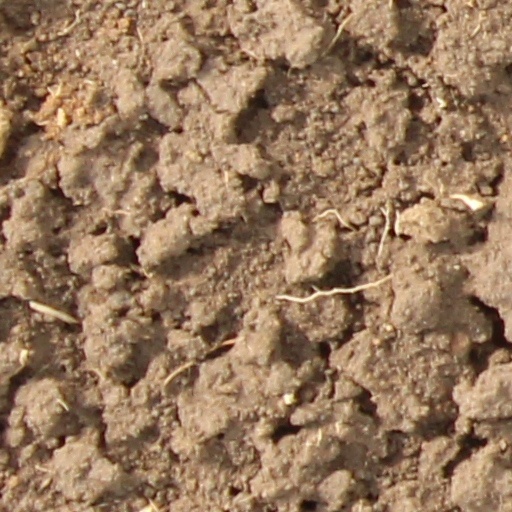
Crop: wheat